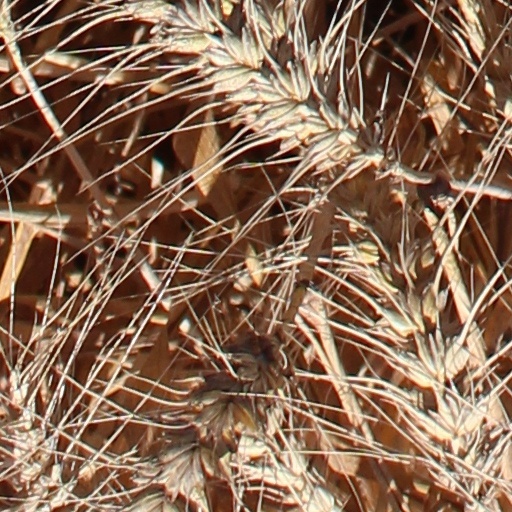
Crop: wheat